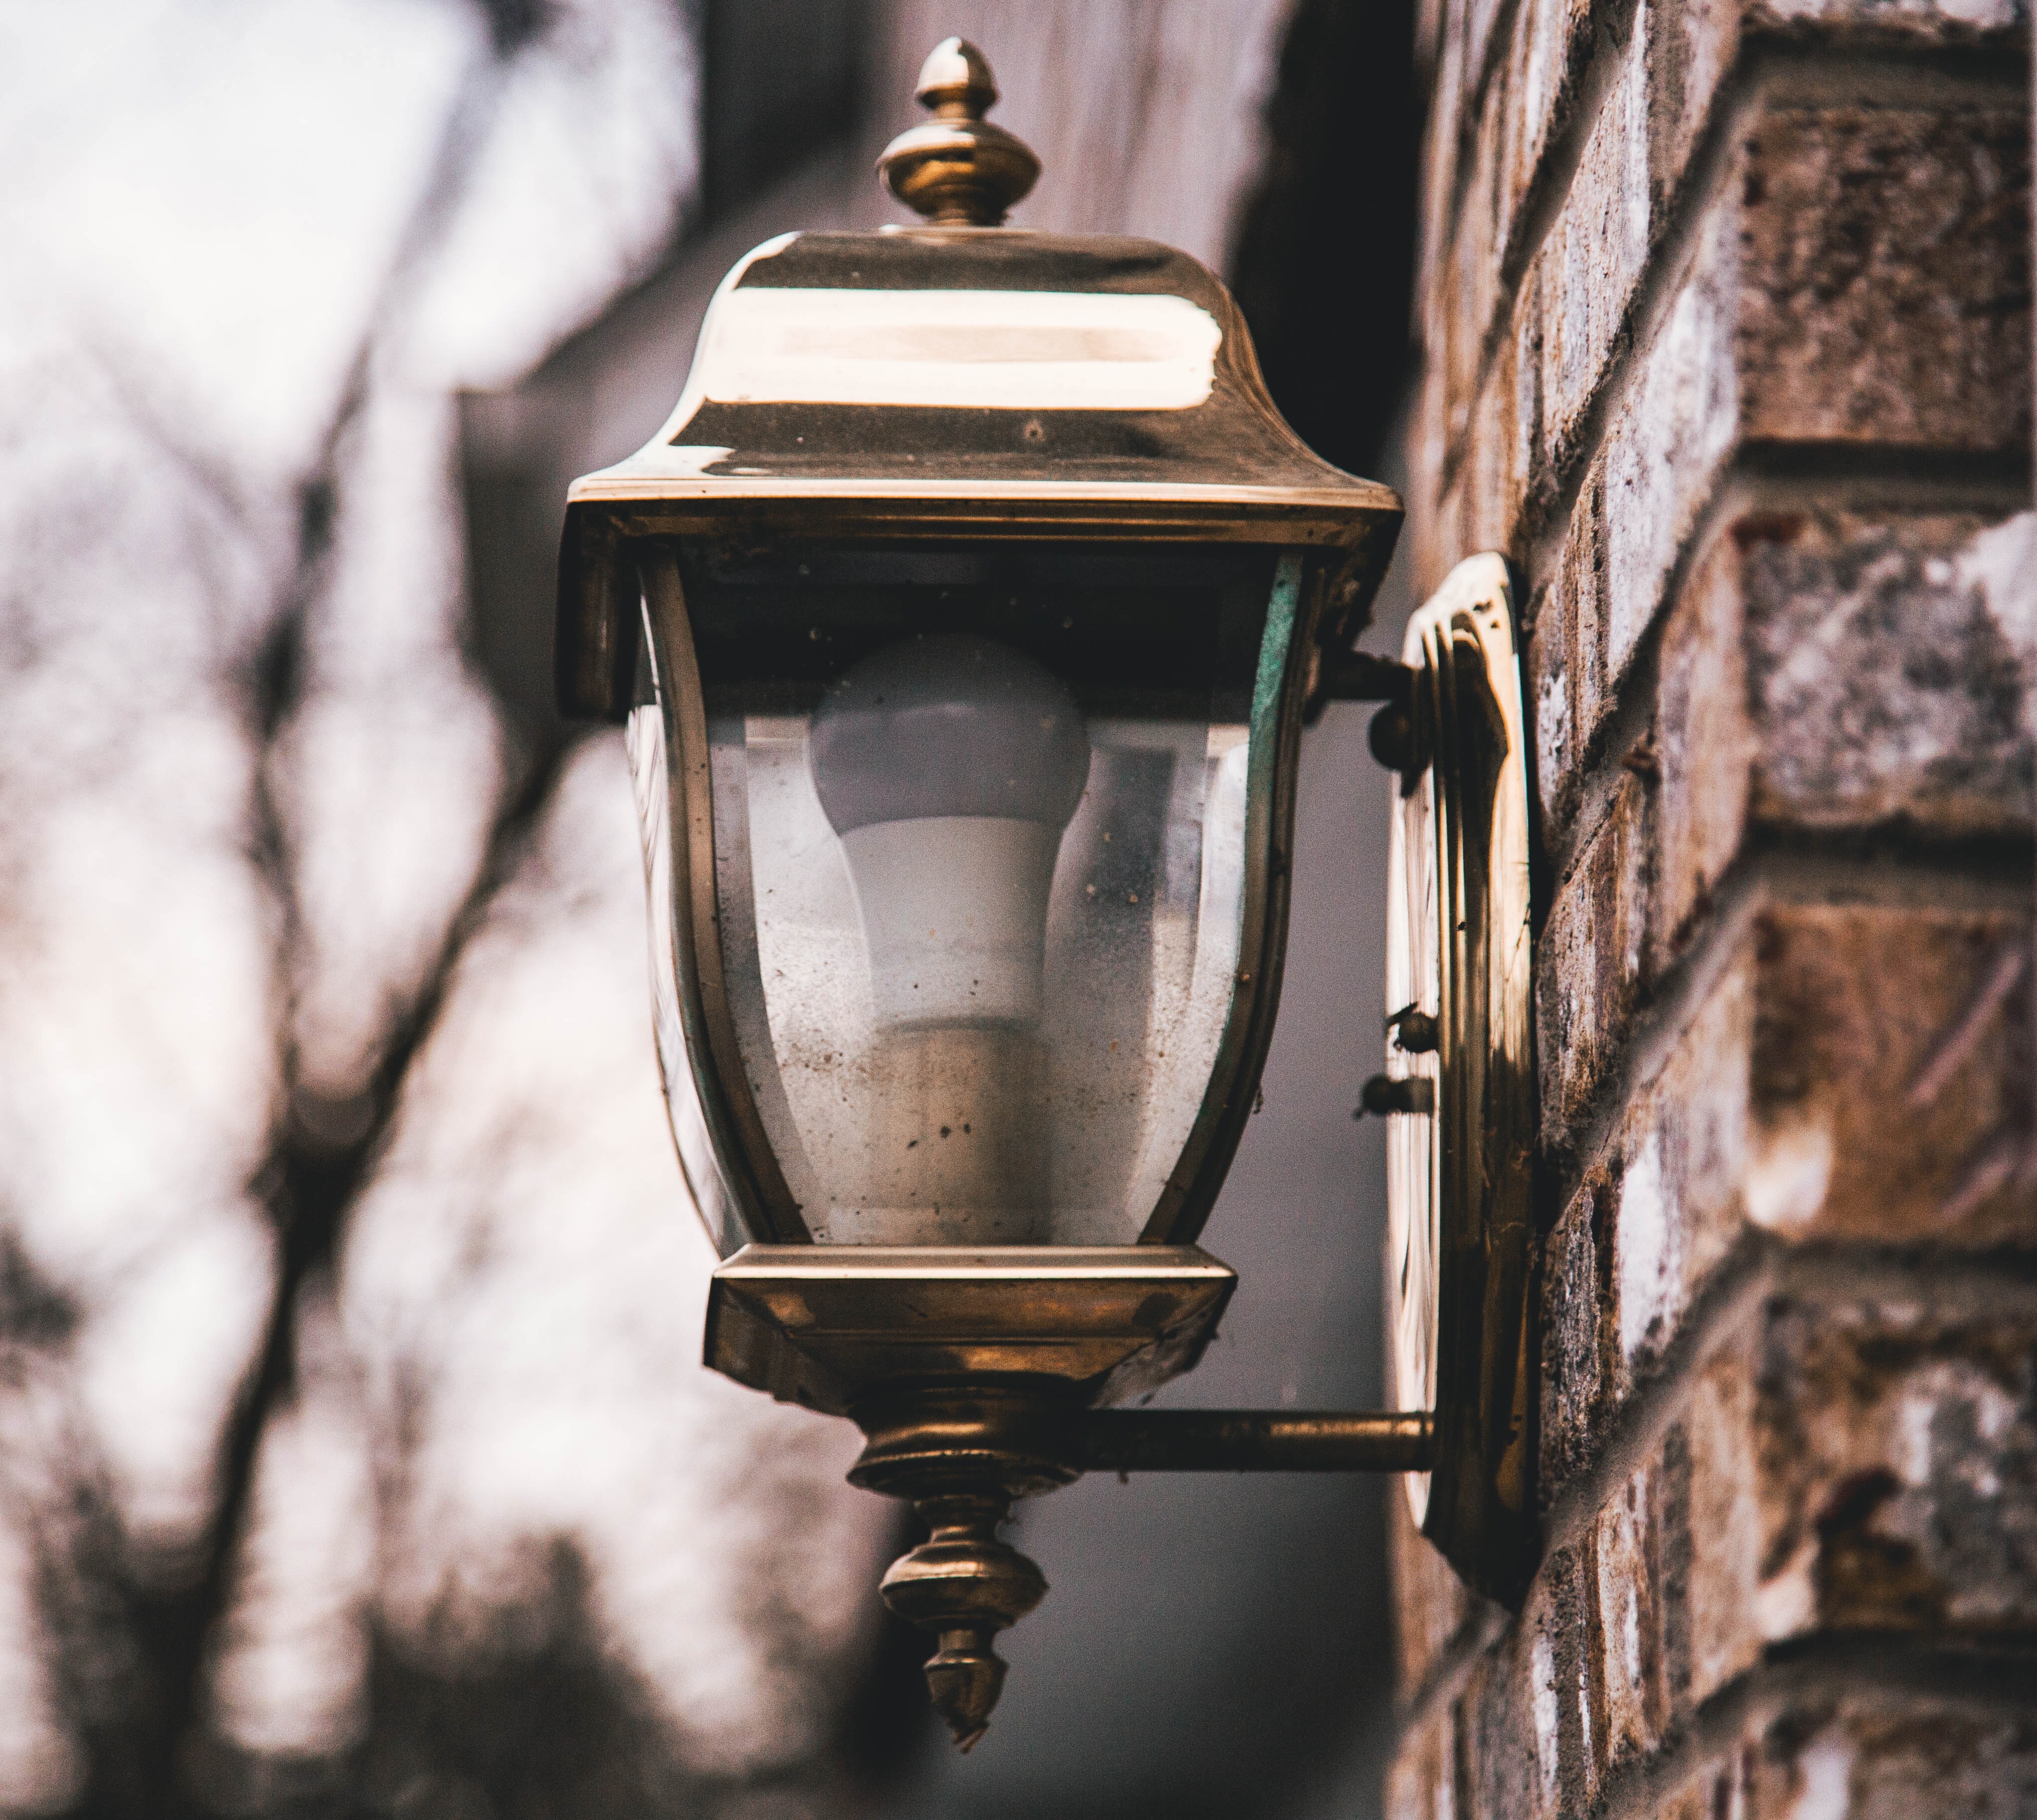
lighting, light fixture